Saint-Félix-de-Foncaude

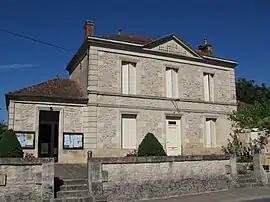
Town hall

Saint-Félix-de-Foncaude is a commune in the Gironde department in Nouvelle-Aquitaine in southwestern France.